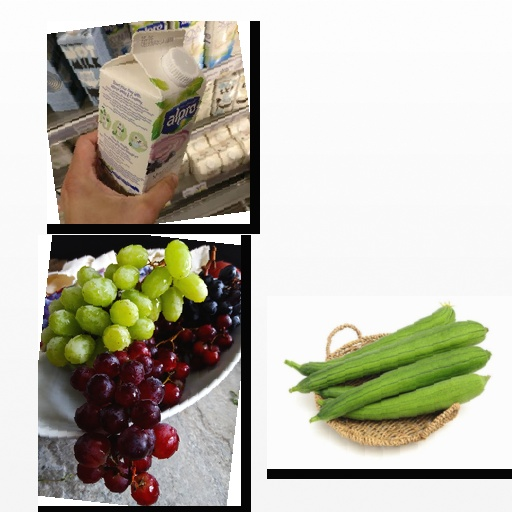
Food items: ridge_gourd, grapes, blueberry_soyghurt